Goudbloem

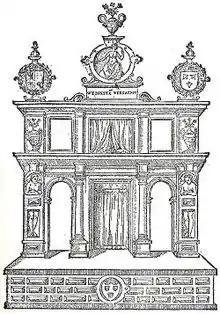
An engraving of the stage for a 1561 rhetoric competition held in Antwerp

The leading officers of the chamber were the "hooftman", a sort of honorary president, the "prince", and the dean ("deken"). The fee-paying members, or "gildebroeders", enjoyed not only freedom from militia duty but the same type of social provision that most guilds provided: attendance at the funerals of deceased members, the provision of wedding presents for members getting married, and collections to support sick or impoverished members.